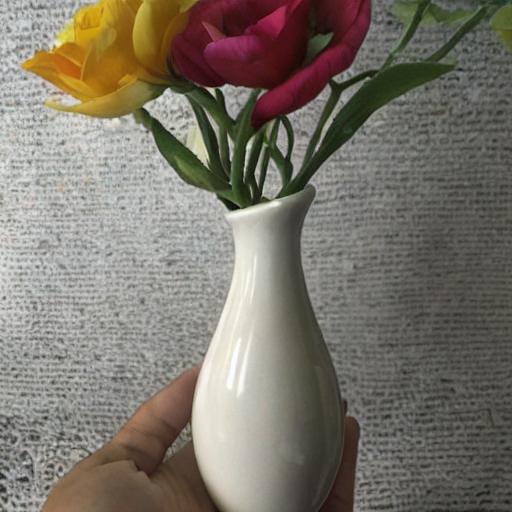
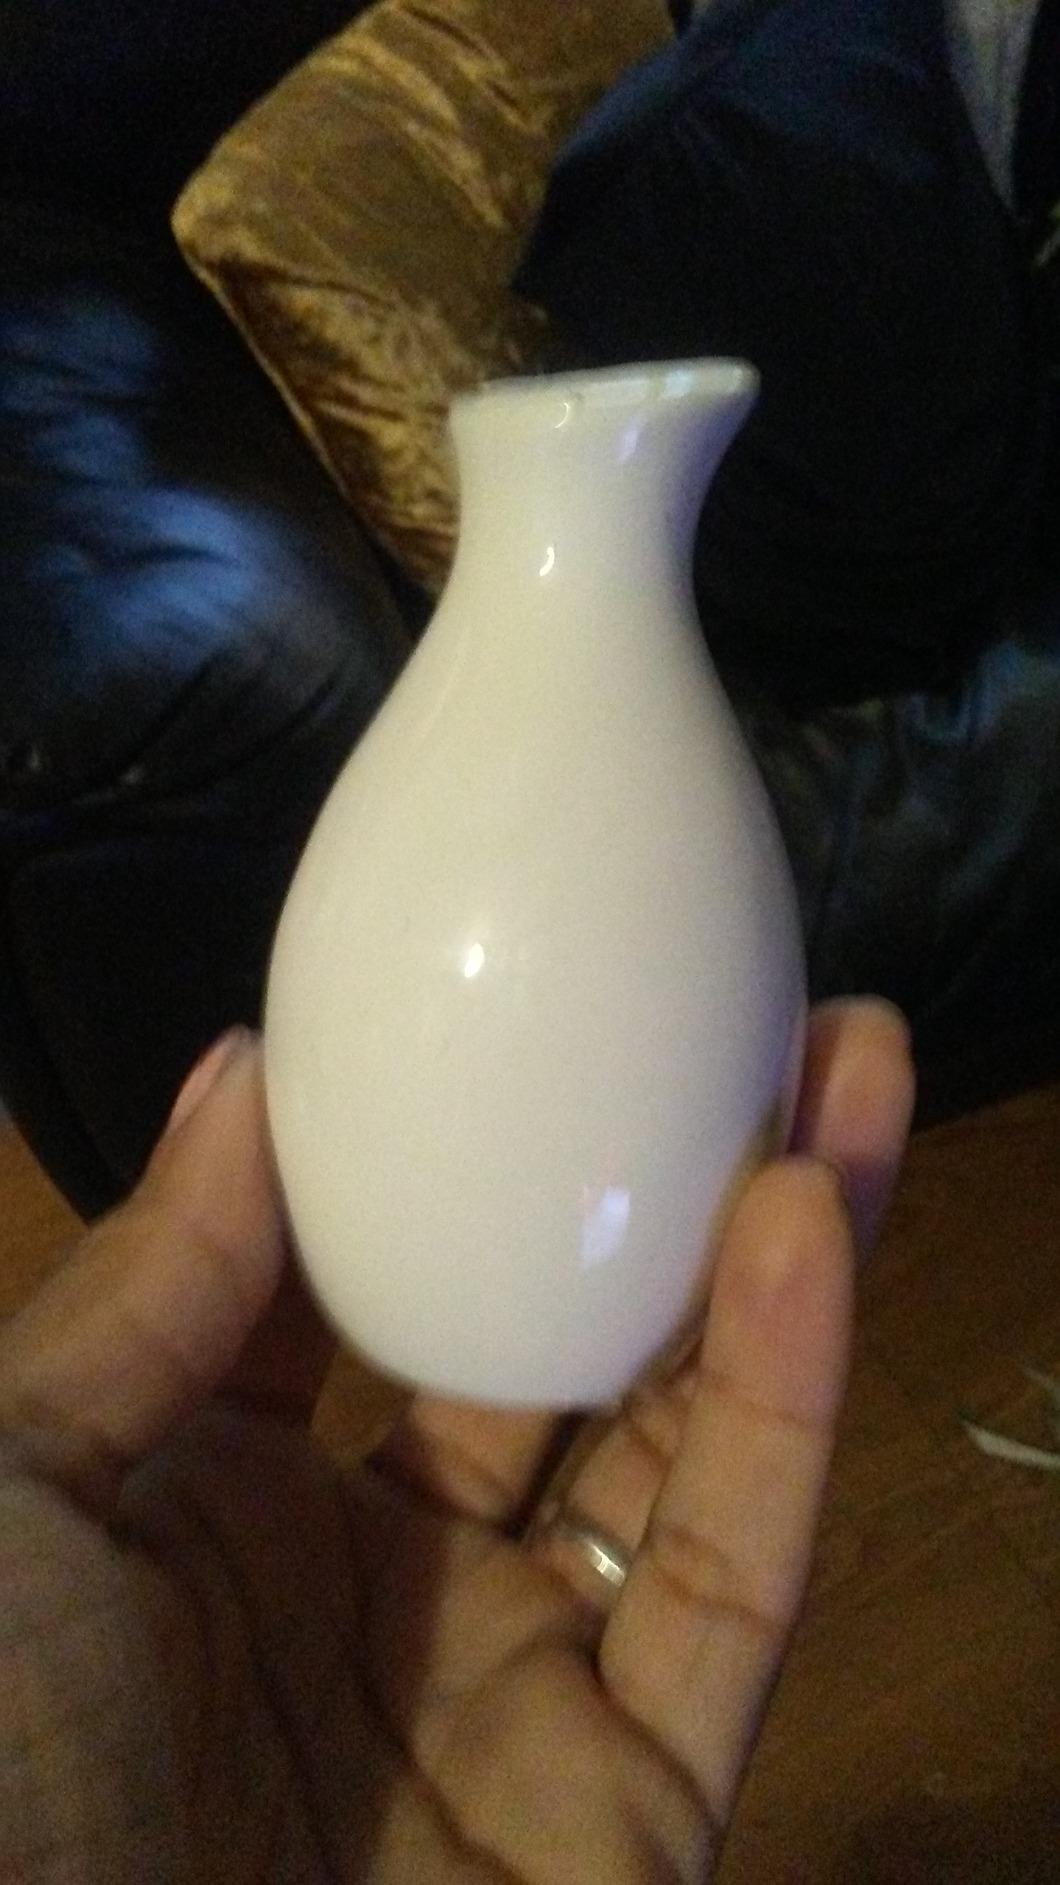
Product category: vase
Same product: no